Lyon

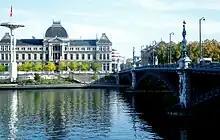
Lyon 3: Berges du Rhône campus

Lyon is home to the football club Olympique Lyonnais (OL), whose men's team plays in Ligue 1 and has won the championship of that competition seven times, all consecutively from 2002 to 2008. OL played until December 2015 at the 43,000-seat Stade de Gerland, which also hosted matches of the 1998 FIFA World Cup. Since 2016, the team has played at the Parc Olympique Lyonnais, a 59,000-seat stadium located in the eastern suburb of Décines-Charpieu. OL operates a women's team, , which competes in and dominates Division 1 Féminine. They won fourteen consecutive top-flight championships (2007–2020), and additionally claim the four titles won by the original incarnation of FC Lyon, a women's football club that merged into OL in 2004 (the current FC Lyon was founded in 2009). OL Lyonnes have also won the UEFA Women's Champions League eight times, including in five consecutive editions from 2016 to 2020, and hosted the 2019 FIFA Women's World Cup semi-finals as well as the Final on 7 July at Stade de Lyon.